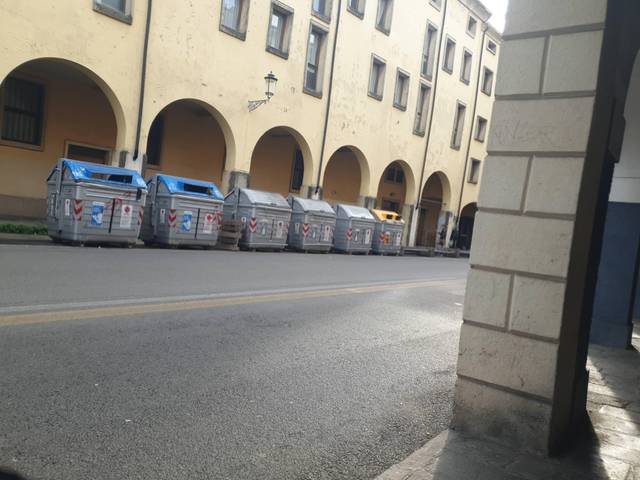
Region: Italy
Coordinates: 45.407, 11.892